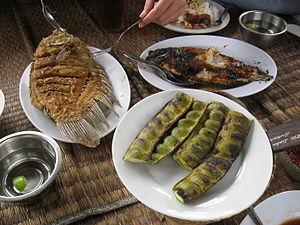
Ikan goreng est un terme générique pour désigner de nombreux plats indonésiens et malaisiens de poissons frits ou autres fruits de mer. Ikan goreng signifie littéralement « poisson frit » en indonésien et en malais.